Valley of the Golden Mummies

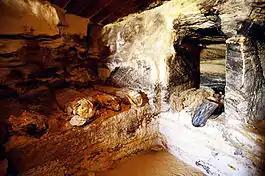
Rear and side wall of the tomb Nr. 54, Valley of the Golden Mummies, el-Bahriya, Libyan desert, Egypt.

The Valley of the Golden Mummies is a huge burial site at Bahariya Oasis in the Western Desert of Egypt, dating to the Greco-Roman period. Discovered in 1996 by Zahi Hawass and his Egyptian team, approximately two hundred fifty mummies approximately two thousand years old were recovered over the period of several seasons. Eventually, the excavator further estimated a total of more than ten thousand mummies.